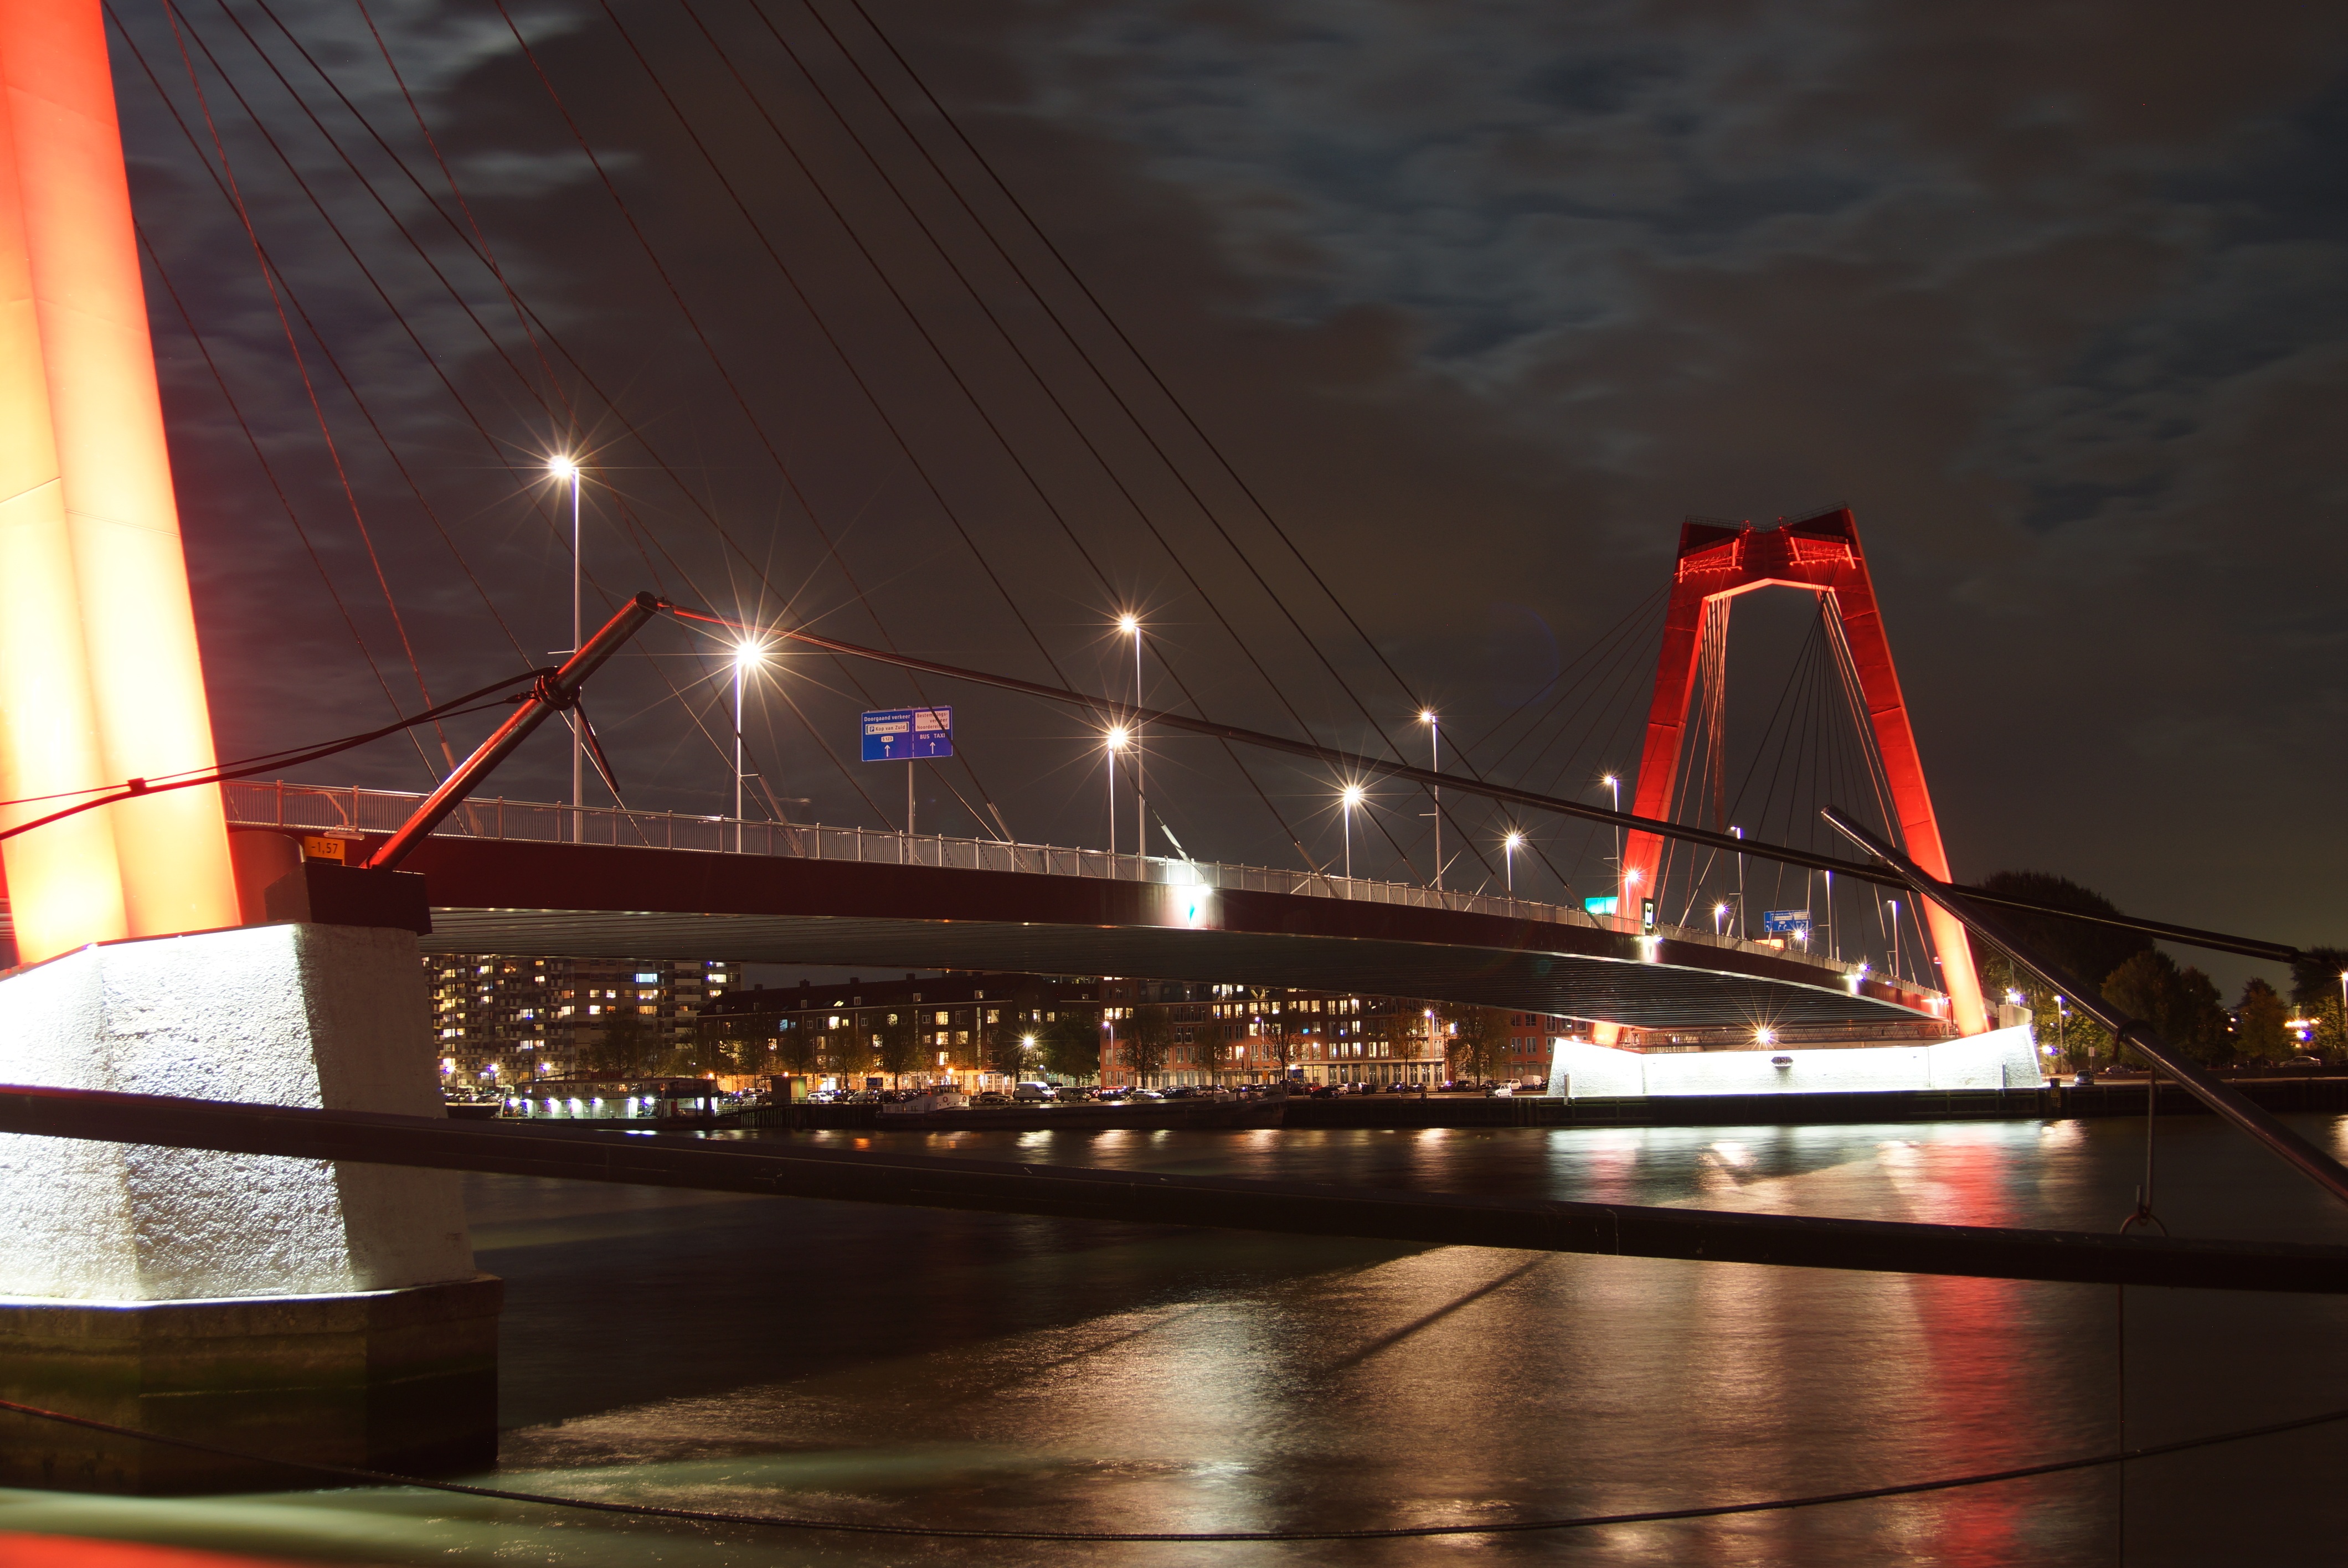
water, light, architecture, structure, road, bridge, night, building, city, cityscape, downtown, evening, reflection, landmark, modern, stadium, holland, lights, netherlands, rotterdam, big city, cable stayed bridge, sport venue